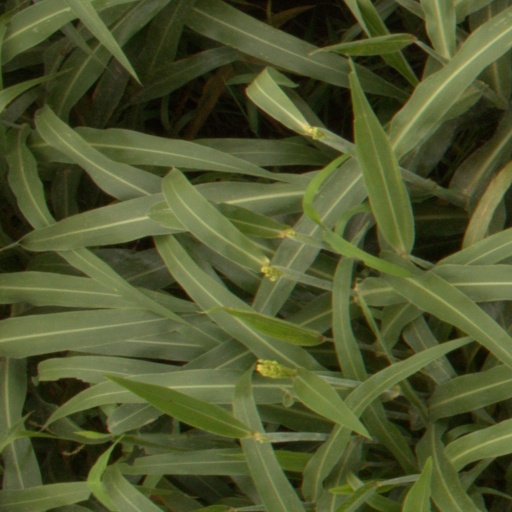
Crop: sorghum